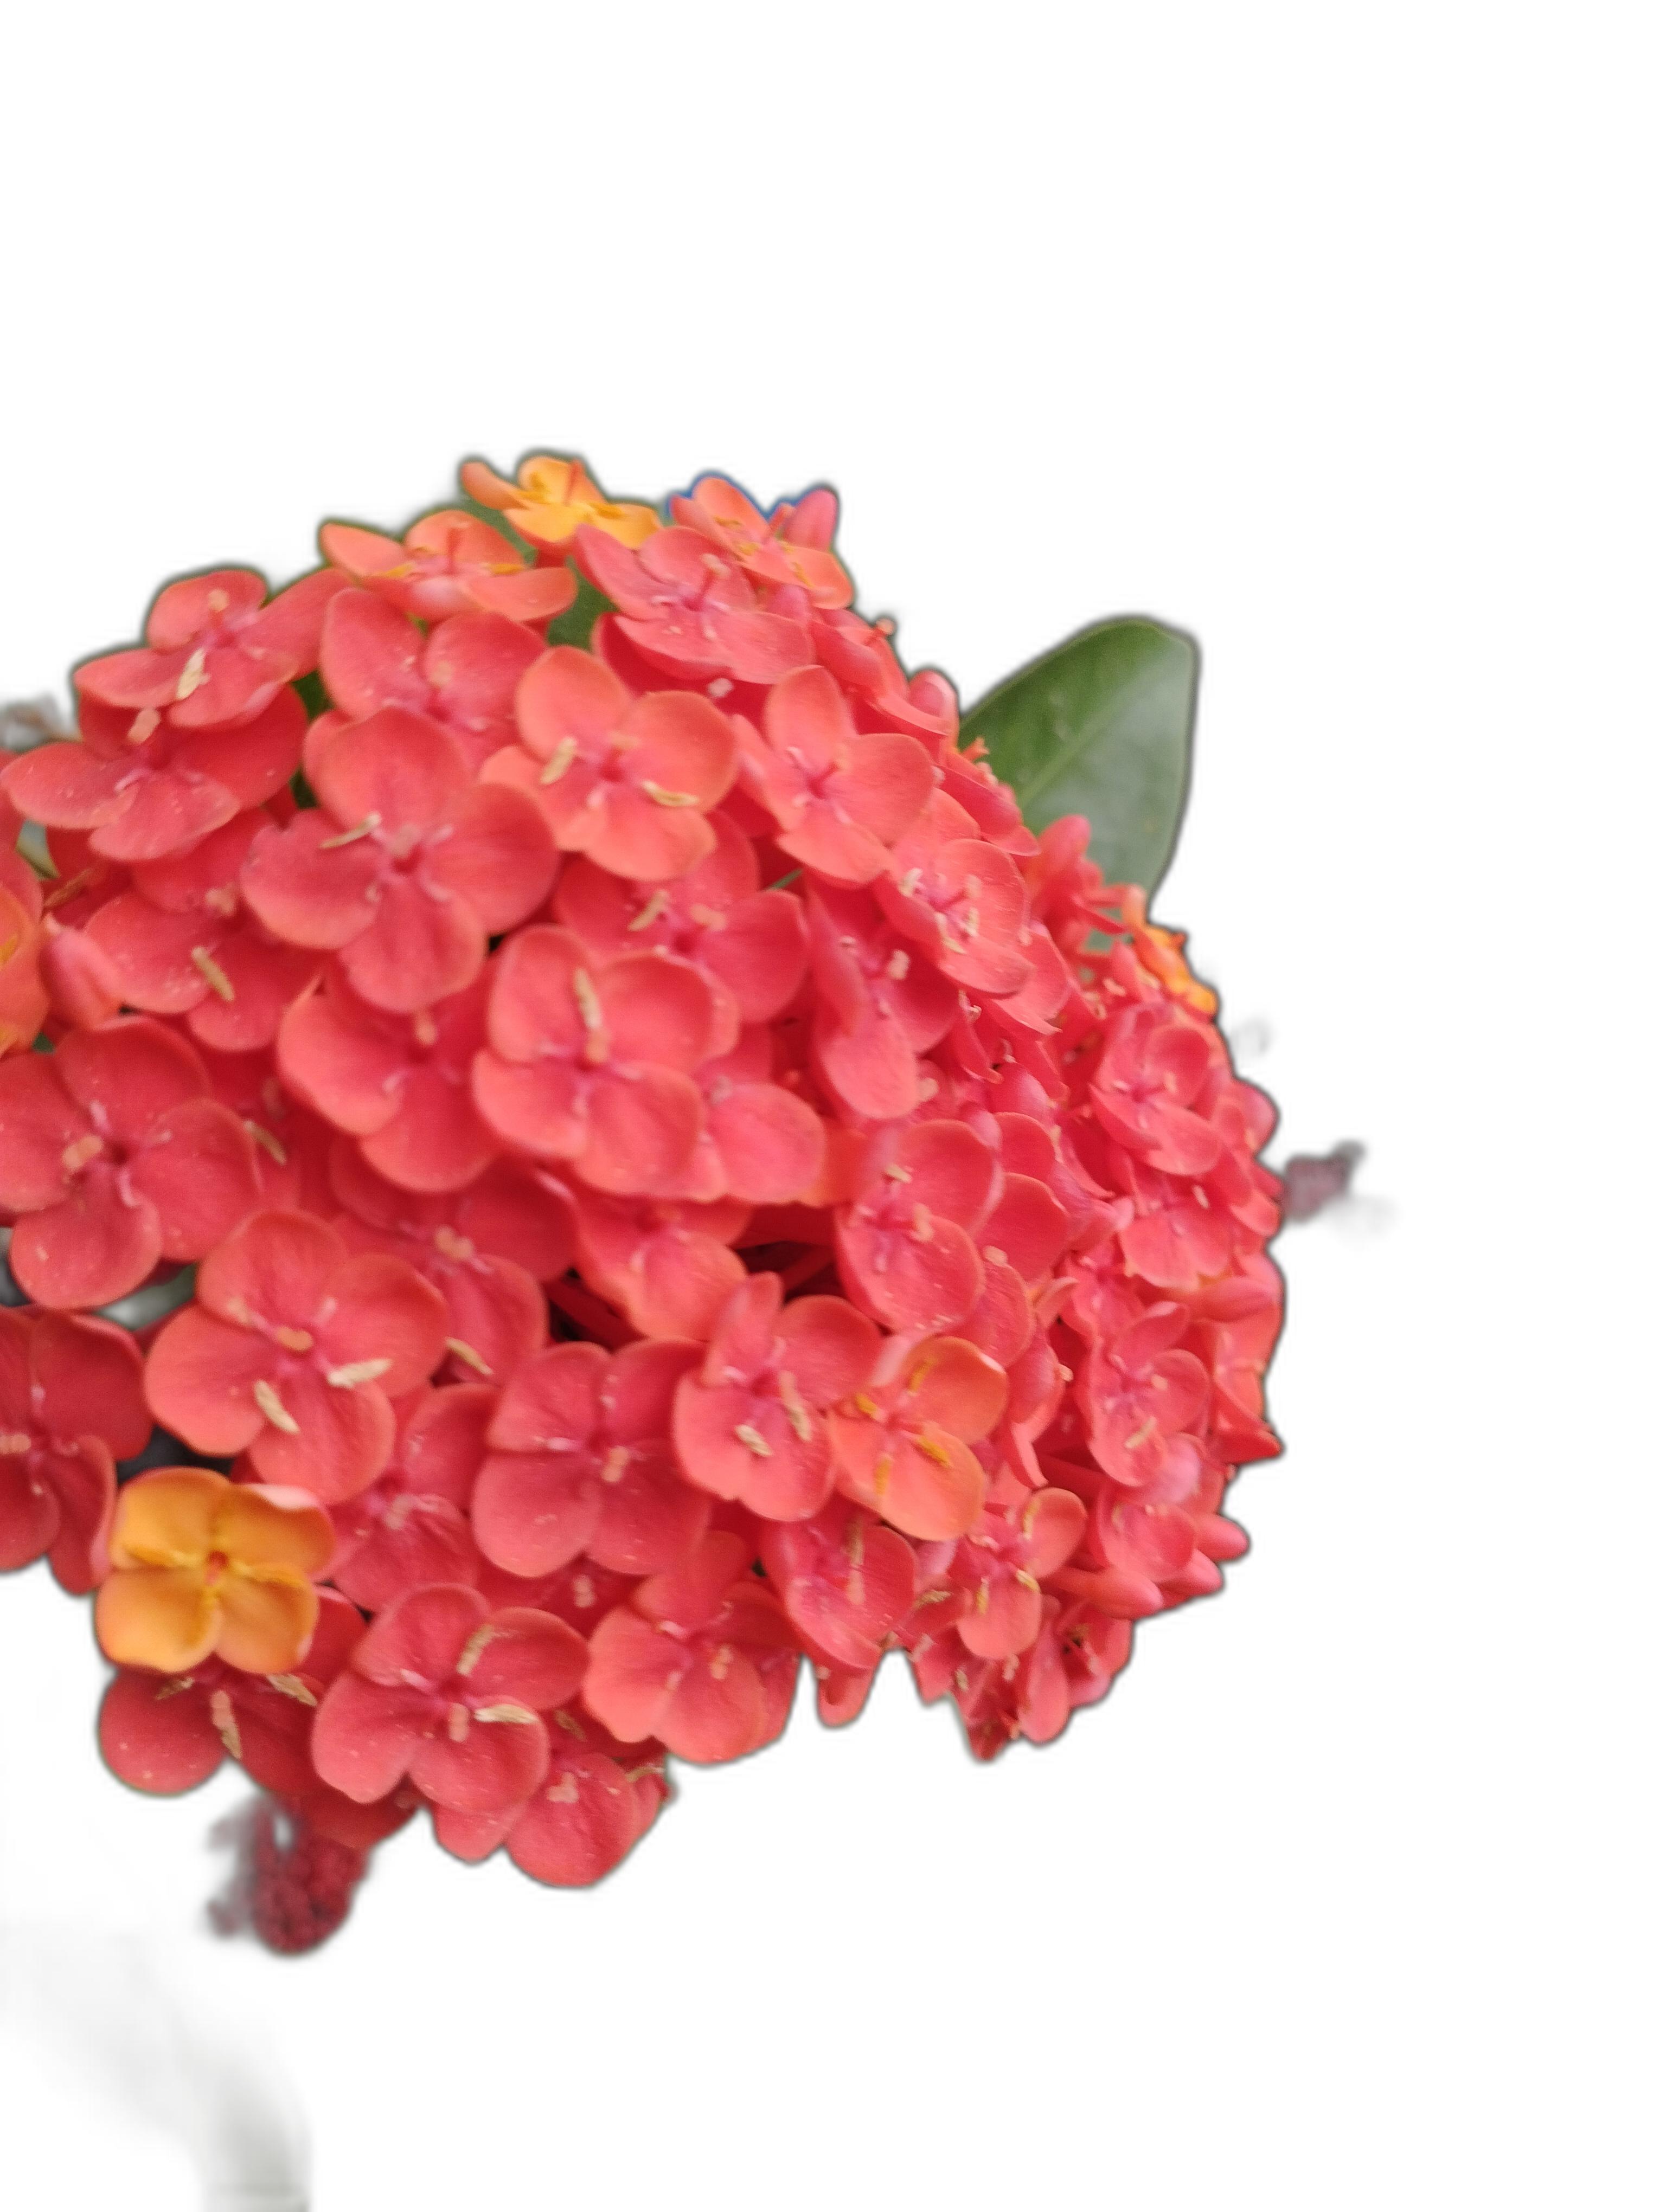
Label: Jungle geranium